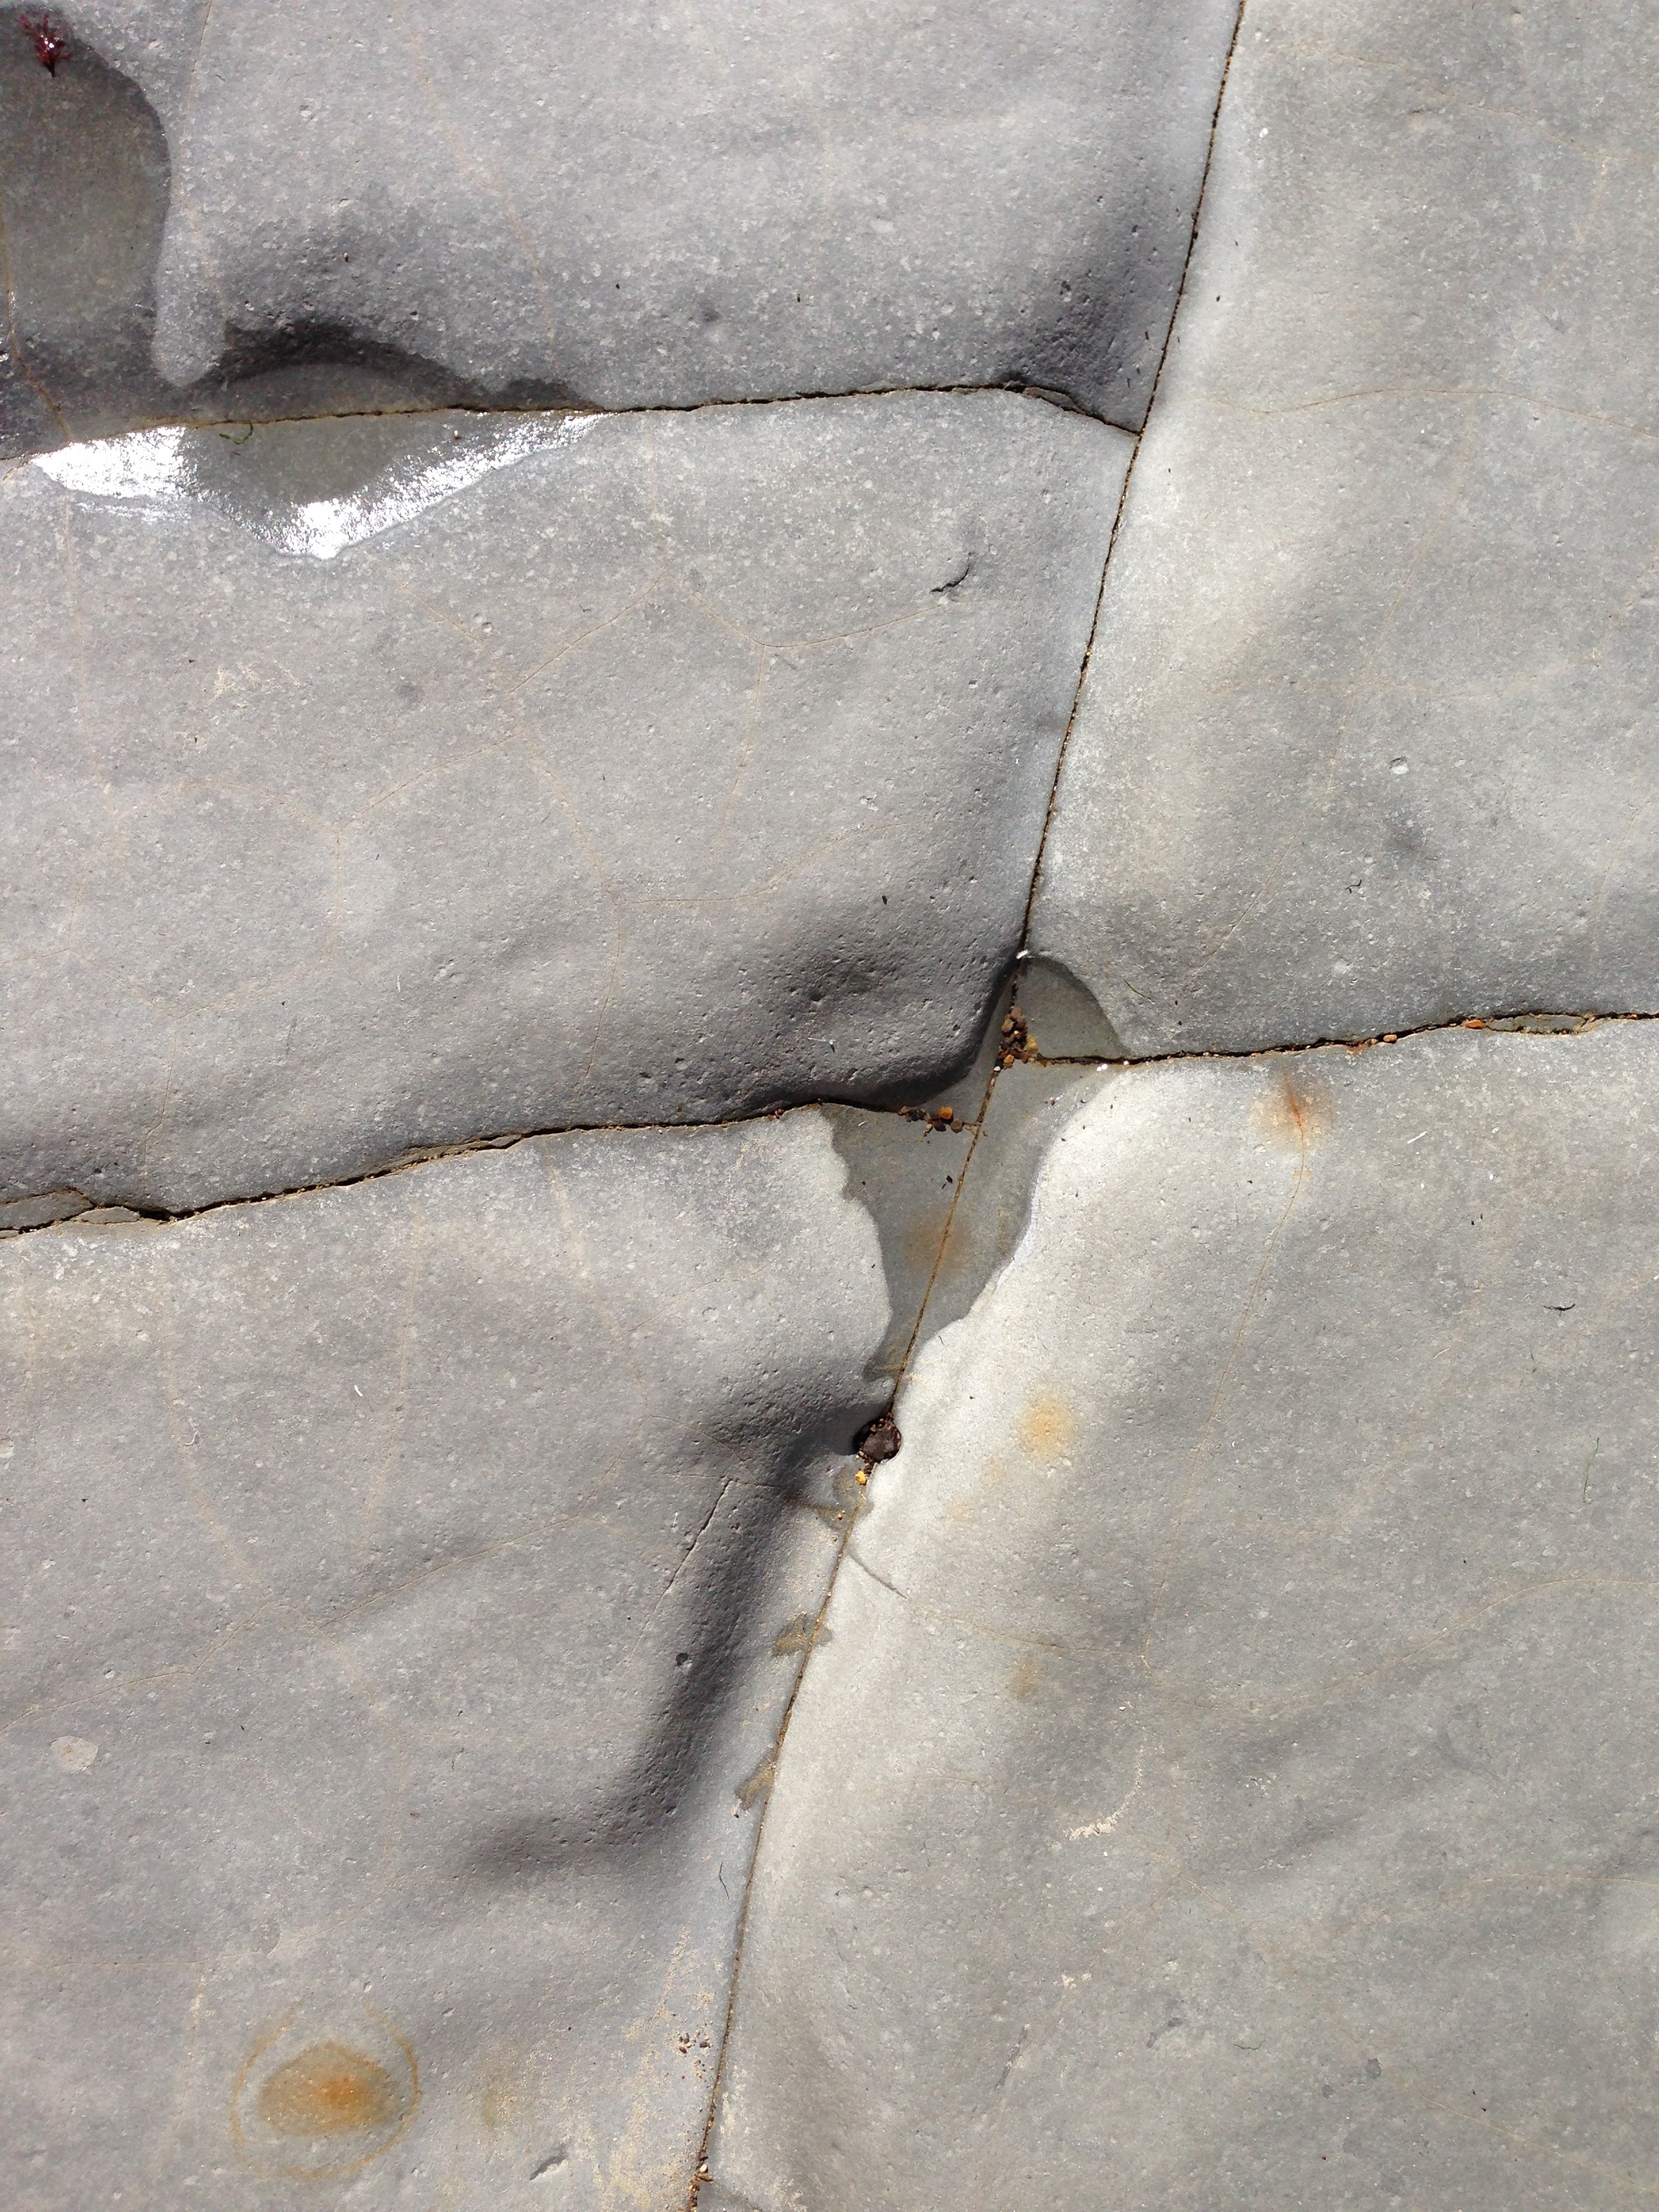
beach, sea, coast, nature, rock, texture, floor, wall, stone, material, concrete, flooring, road surface, flagstone